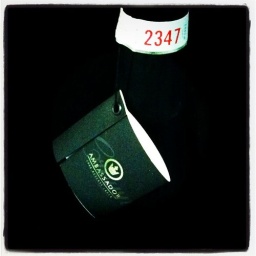
Ambassador 2008 Reserve Lager - #2347 enjoying in red wine glasses at 7 degrees C !